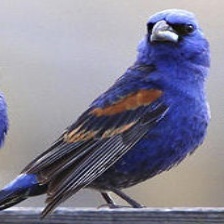
Species: BLUE GROSBEAK
Scientific name: PASSERINA CAERULEA